Pittsburgh Panthers men's soccer

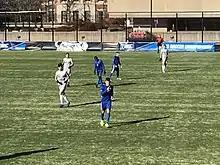
Pitt soccer at Georgetown in the second round of the 2019 NCAA Division I Men's Soccer Tournament

Following the demolition of Pitt Stadium in 1999, the soccer team moved its games to various locations, but primarily played home games at Founder's Field in Harmarville, Pennsylvania, an off-campus venue. The program returned to campus when it moved into the Petersen Sports Complex, which houses the Ambrose Urbanic Field soccer facility, in the spring of 2011. Ambrose Urbanic Field, which serves as both the practice and competition venue for the Pitt soccer team, contains 735 seats and a FIFA-certified "Duraspine" pitch. The first game held at the soccer facility was an exhibition played by the men's team against the Pittsburgh Riverhounds on March 20, 2011. The team also uses the on-campus Cost Sports Center for indoor practice during inclement weather.